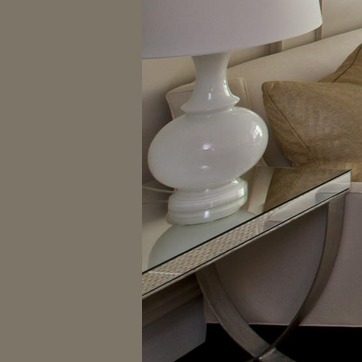
Material: ceramic